Charles Mathiesen

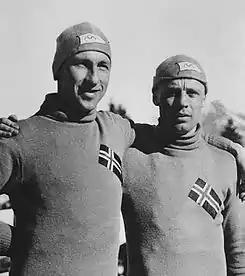
Ivar Ballangrud and Charles Mathiesen (right) at the 1936 Olympics

Charles Mathiesen (12 February 1911 – 7 November 1994) was a speed skater who was active from 1930 to 1948.